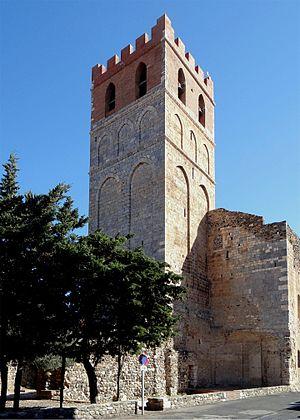
Église Sainte-Marie, Espira-de-l'Agly, Pyrénées-Orientales, France. Français
Espira-de-l'Agly est une commune française située dans le département des Pyrénées-Orientales, en région Occitanie.